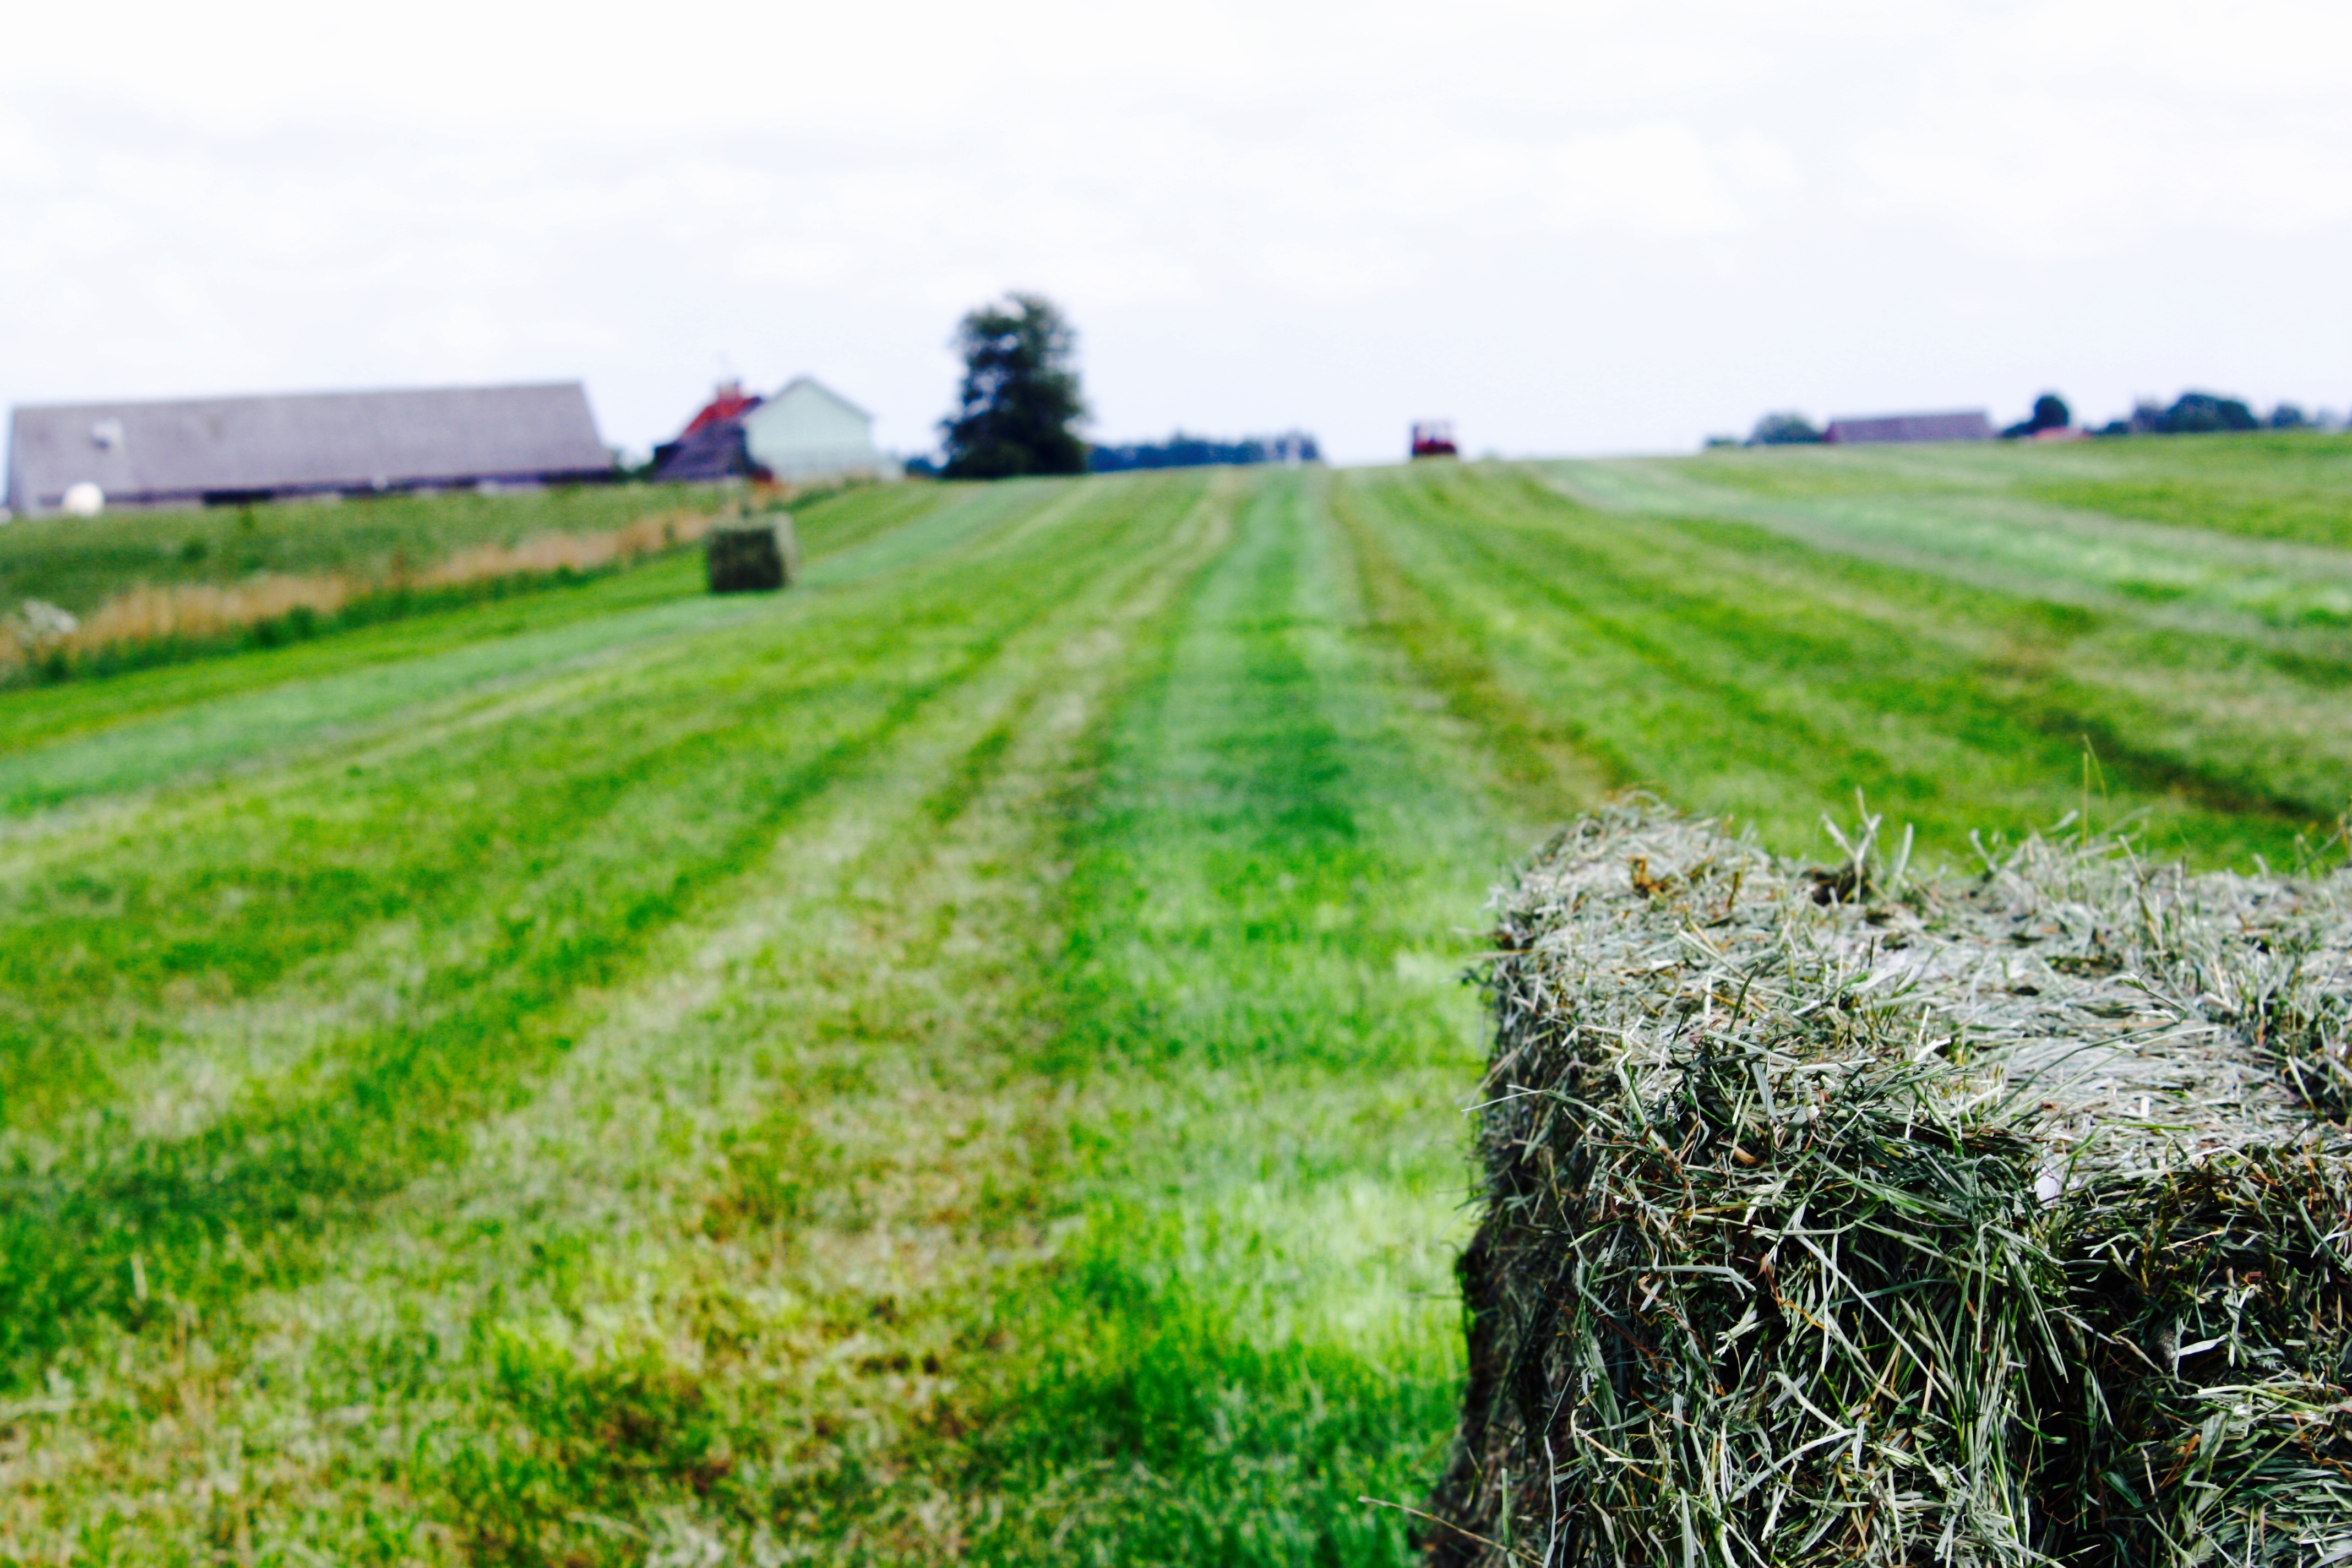
grass, plant, field, farm, lawn, meadow, prairie, summer, green, crop, pasture, fresh, soil, agriculture, plain, grassland, shrub, straw, plantation, ecosystem, go, rural area, paddy field, harvest time, grass family